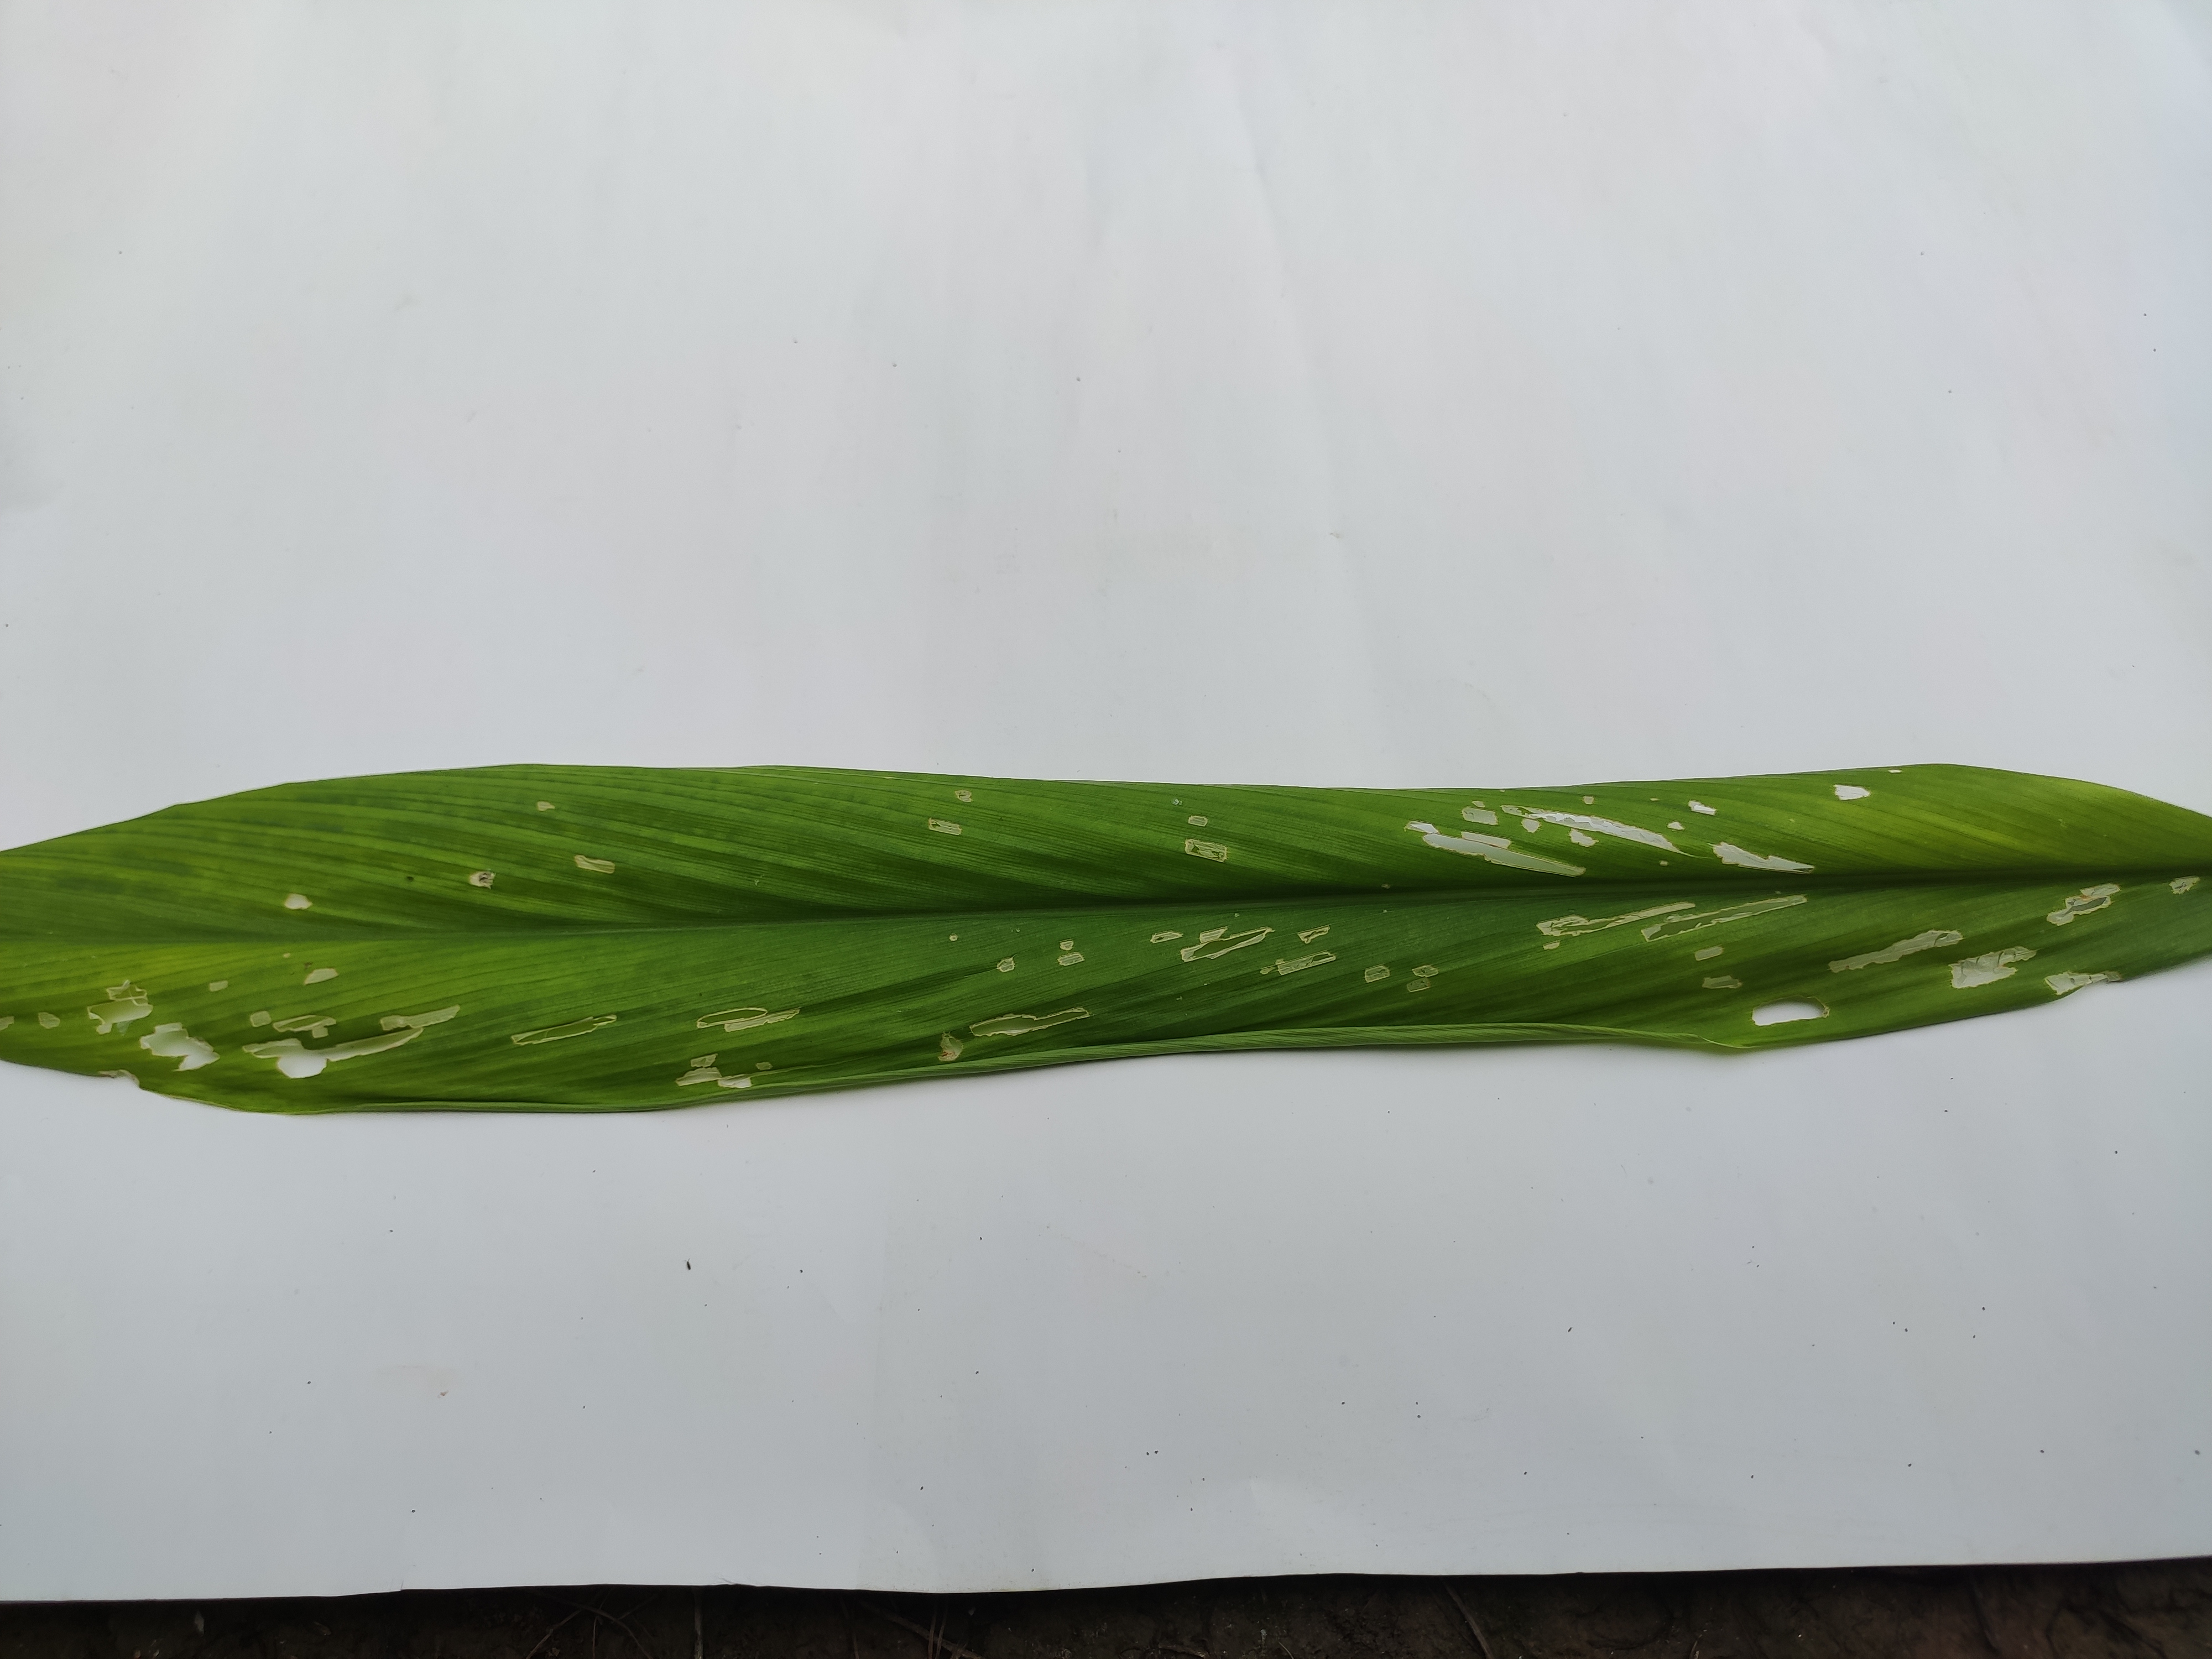
Label: Aphids_Disease